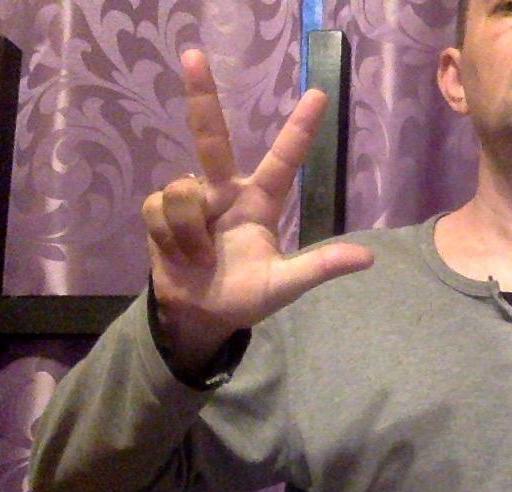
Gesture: three2